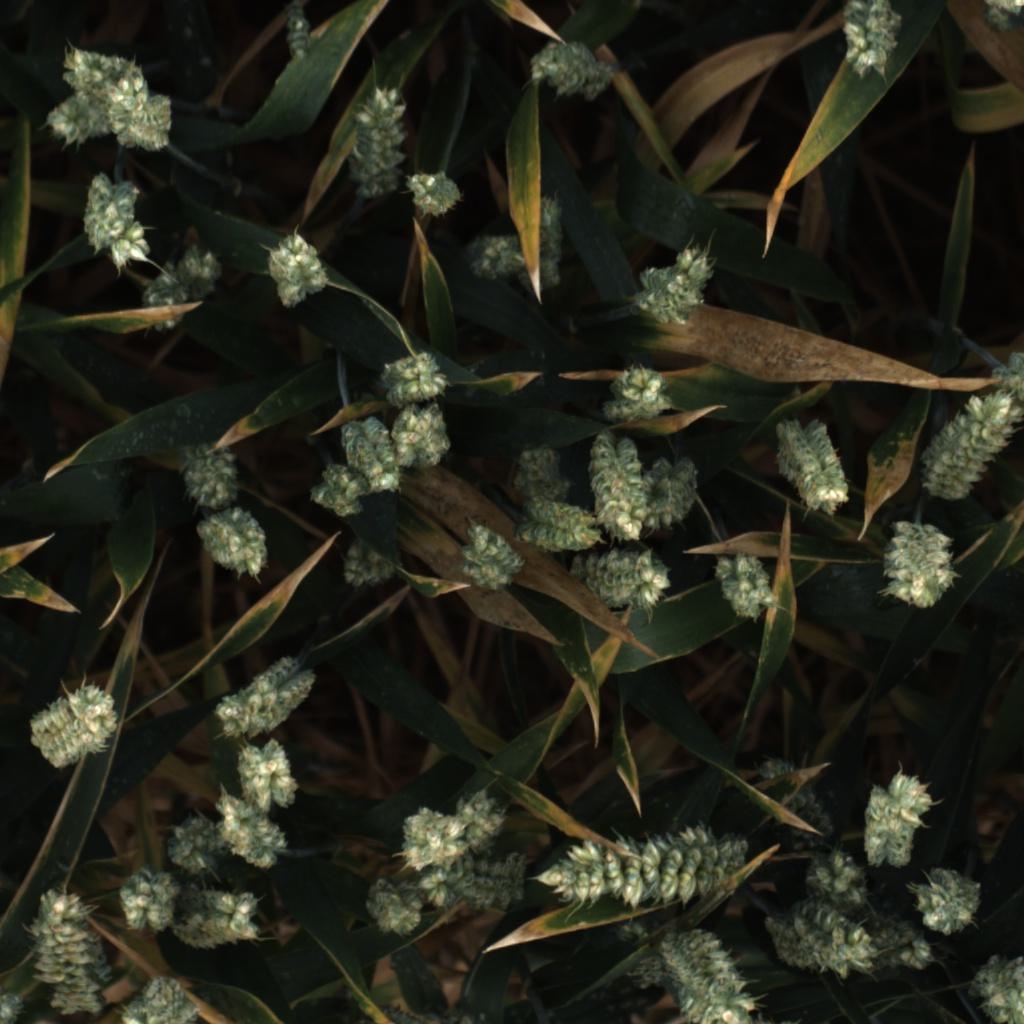
Country: UK
Location: Rothamsted
Wheat development stage: Filling - Ripening